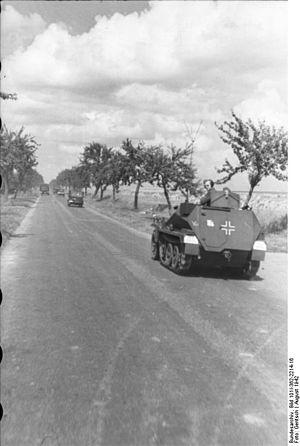
La 10ᵉ Panzerdivision était une division blindée de la Wehrmacht durant la Seconde Guerre mondiale. Créée le 1ᵉʳ avril 1939, elle participe à la Seconde Guerre mondiale jusqu'à sa destruction en Tunisie.